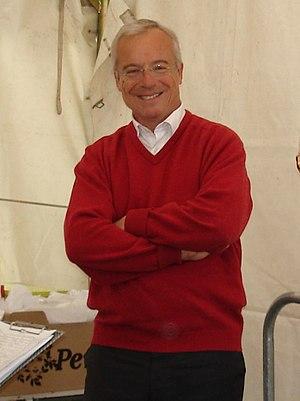
Charles de La Verpillière à Arbent (Ain, France) en août 2010
Charles de La Verpillière, né le 31 mai 1954 à Bourg-en-Bresse, est un homme politique français, député de l'Ain depuis 2007. Il est par ailleurs conseiller d'État.
Cet article dresse, par ordre alphabétique, la liste des 577 députés français de la XVᵉ législature de la Cinquième République, ouverte le 21 juin 2017.